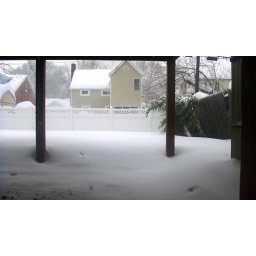
backyard from my window - the neighbor's fence is bowing under the weight of the branches